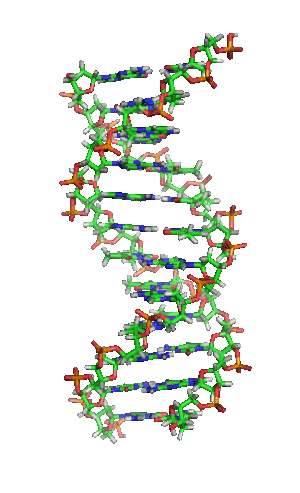
Liv
DNA udgør et centralt element i begrebet "Liv".
Liv er den egenskab som deles af alle organismer. Fysiske objekter kan deles i dem med liv og dem uden, enten fordi de er ophørt med at være levende eller fordi de helt mangler denne egenskab og klassificeres som døde ting. Der eksisterer forskellige former for liv, f.eks. planter, dyr, svampe, protister, arkæer og bakterier. Biologi er den hovedgren af videnskaben, der beskæftiger sig med liv.